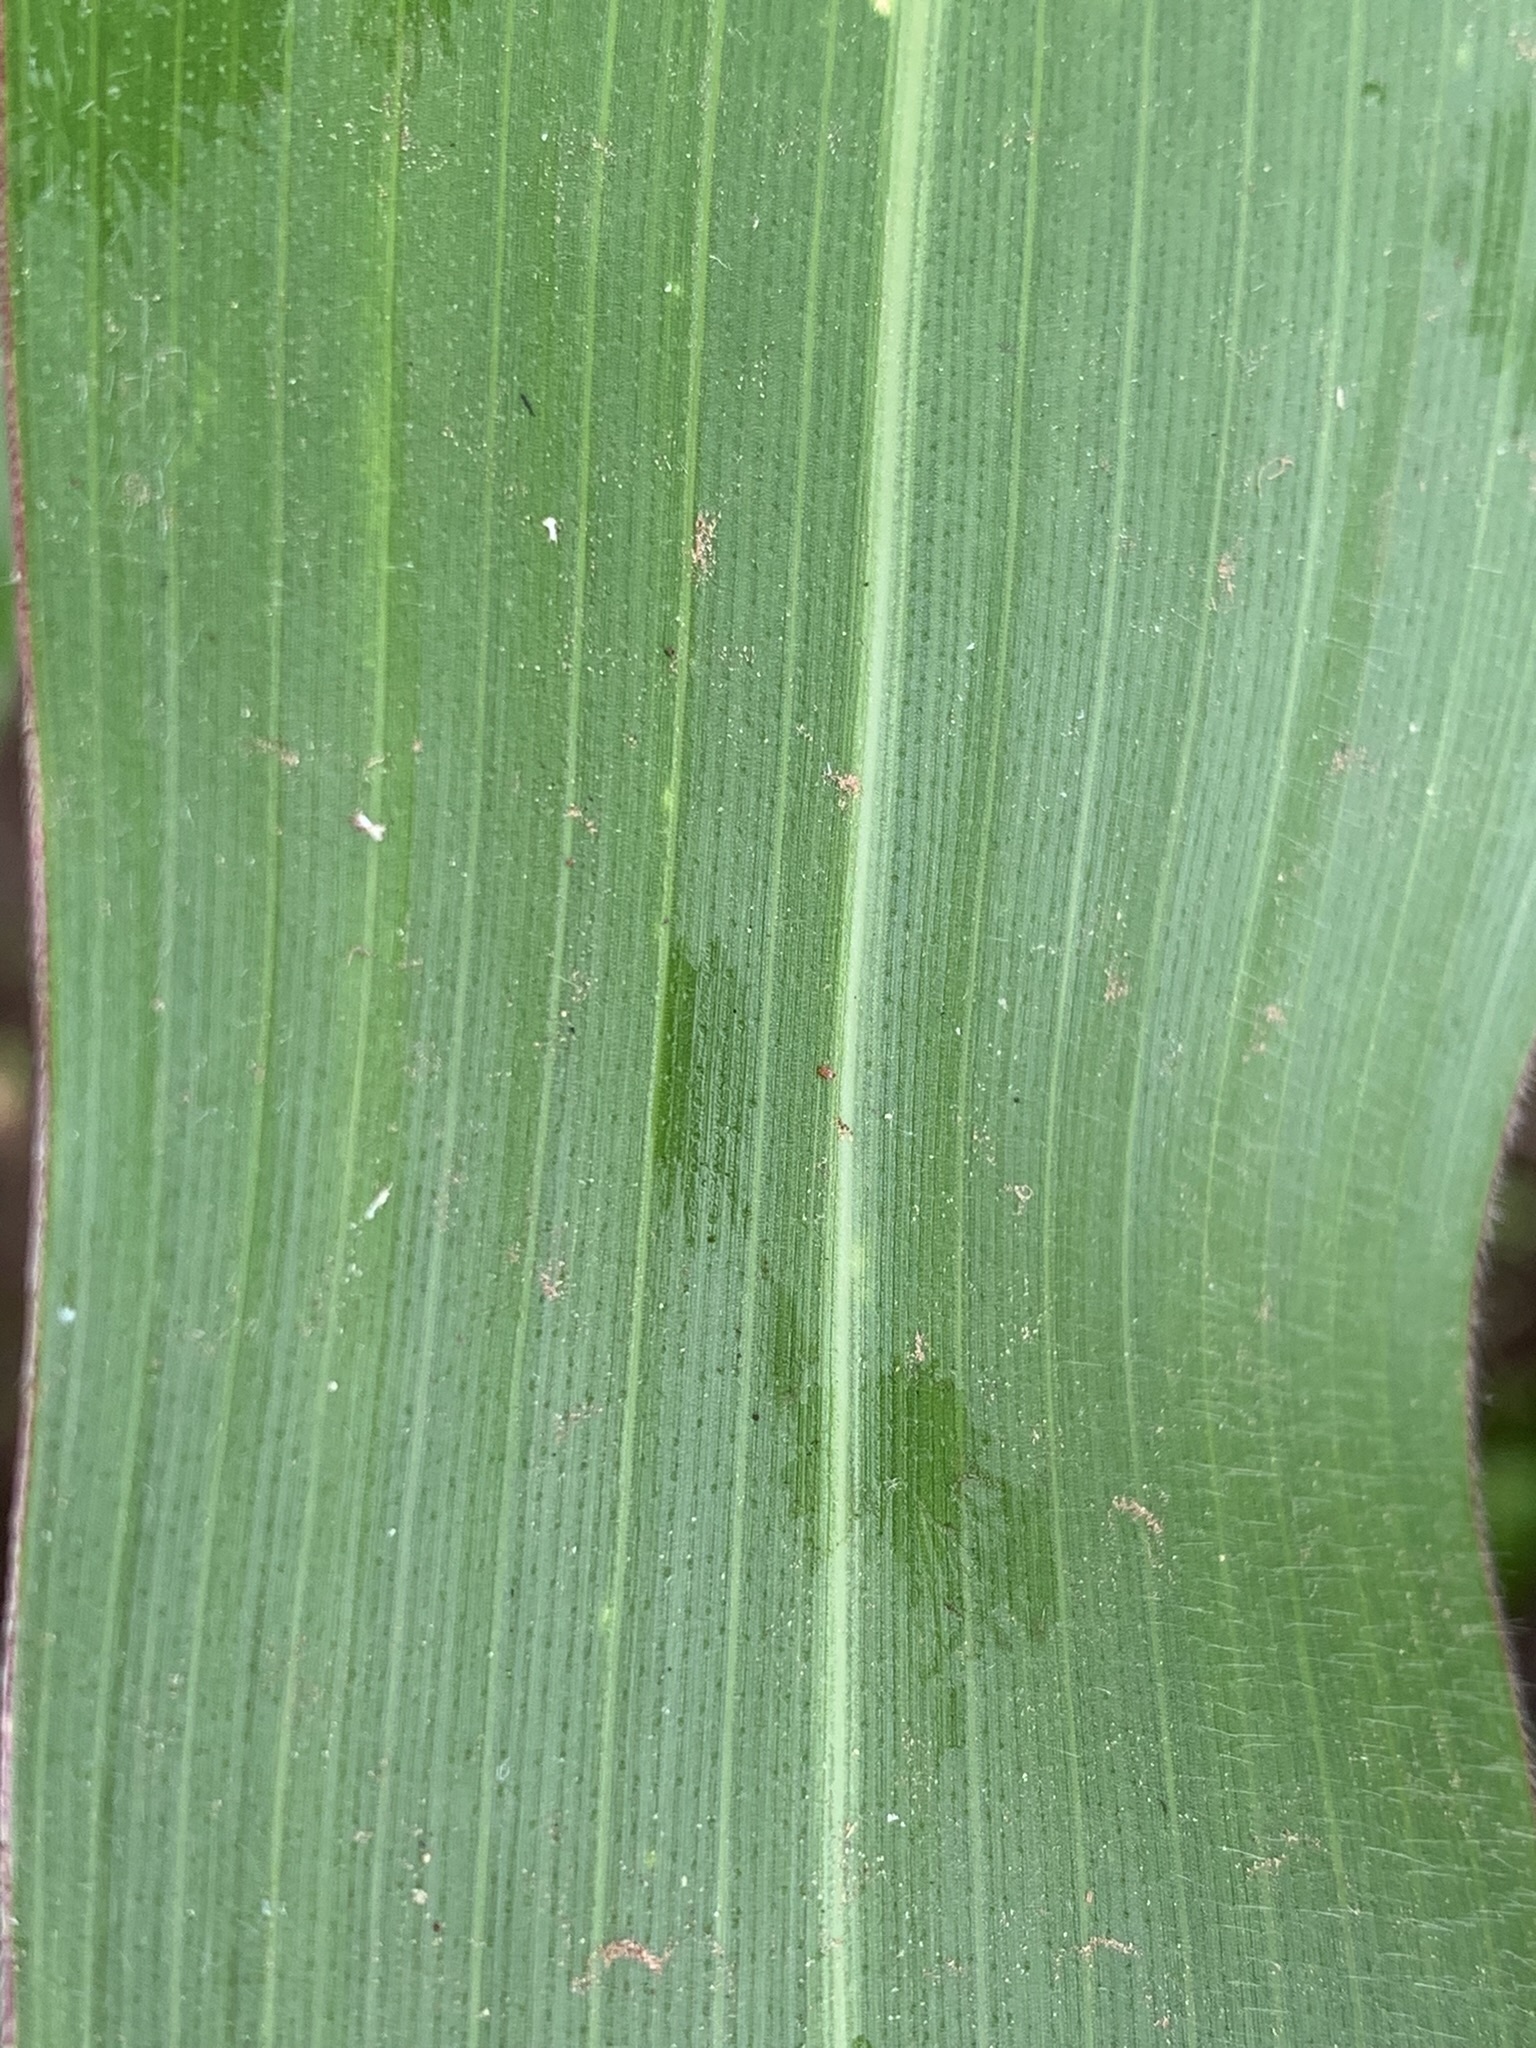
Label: Healthy